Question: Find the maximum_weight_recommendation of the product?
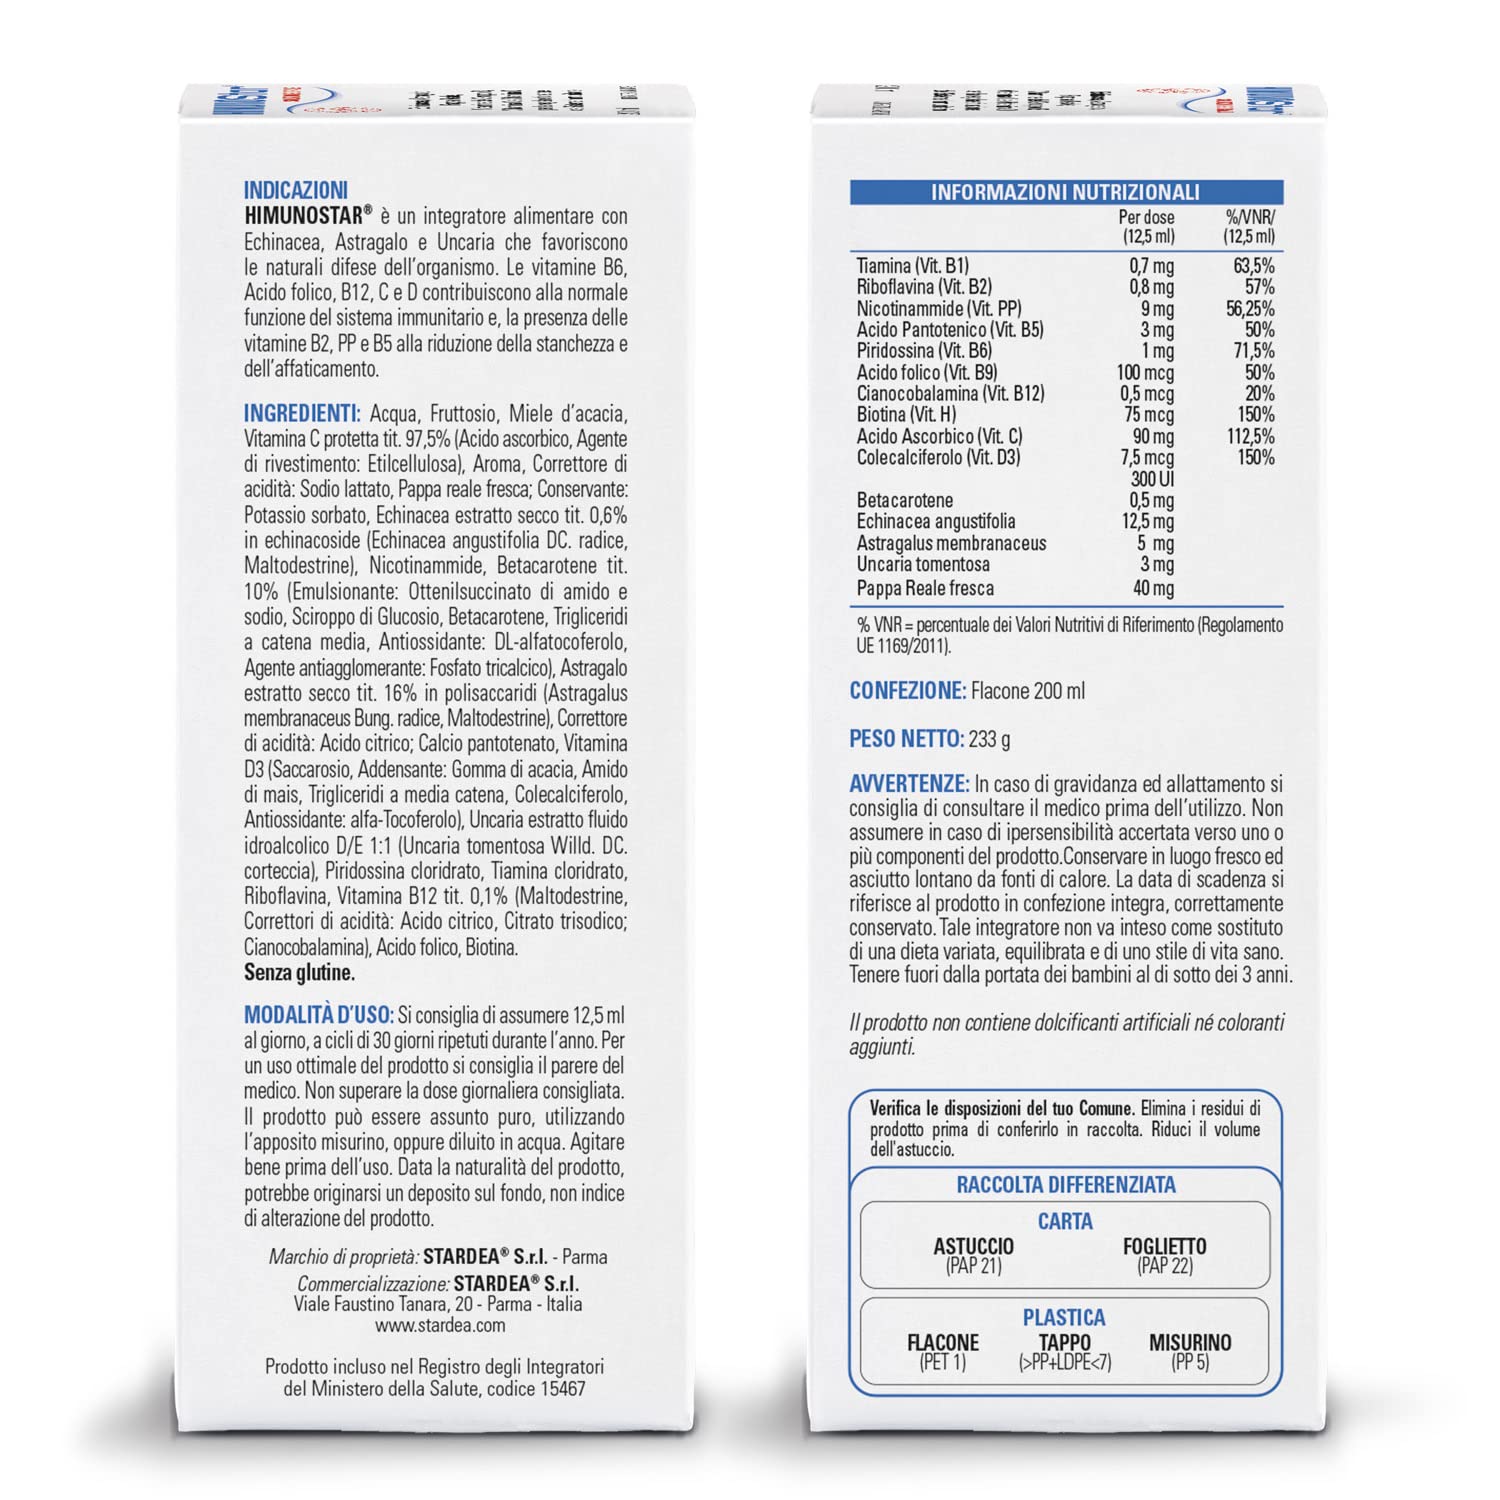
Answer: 12.5 milligram